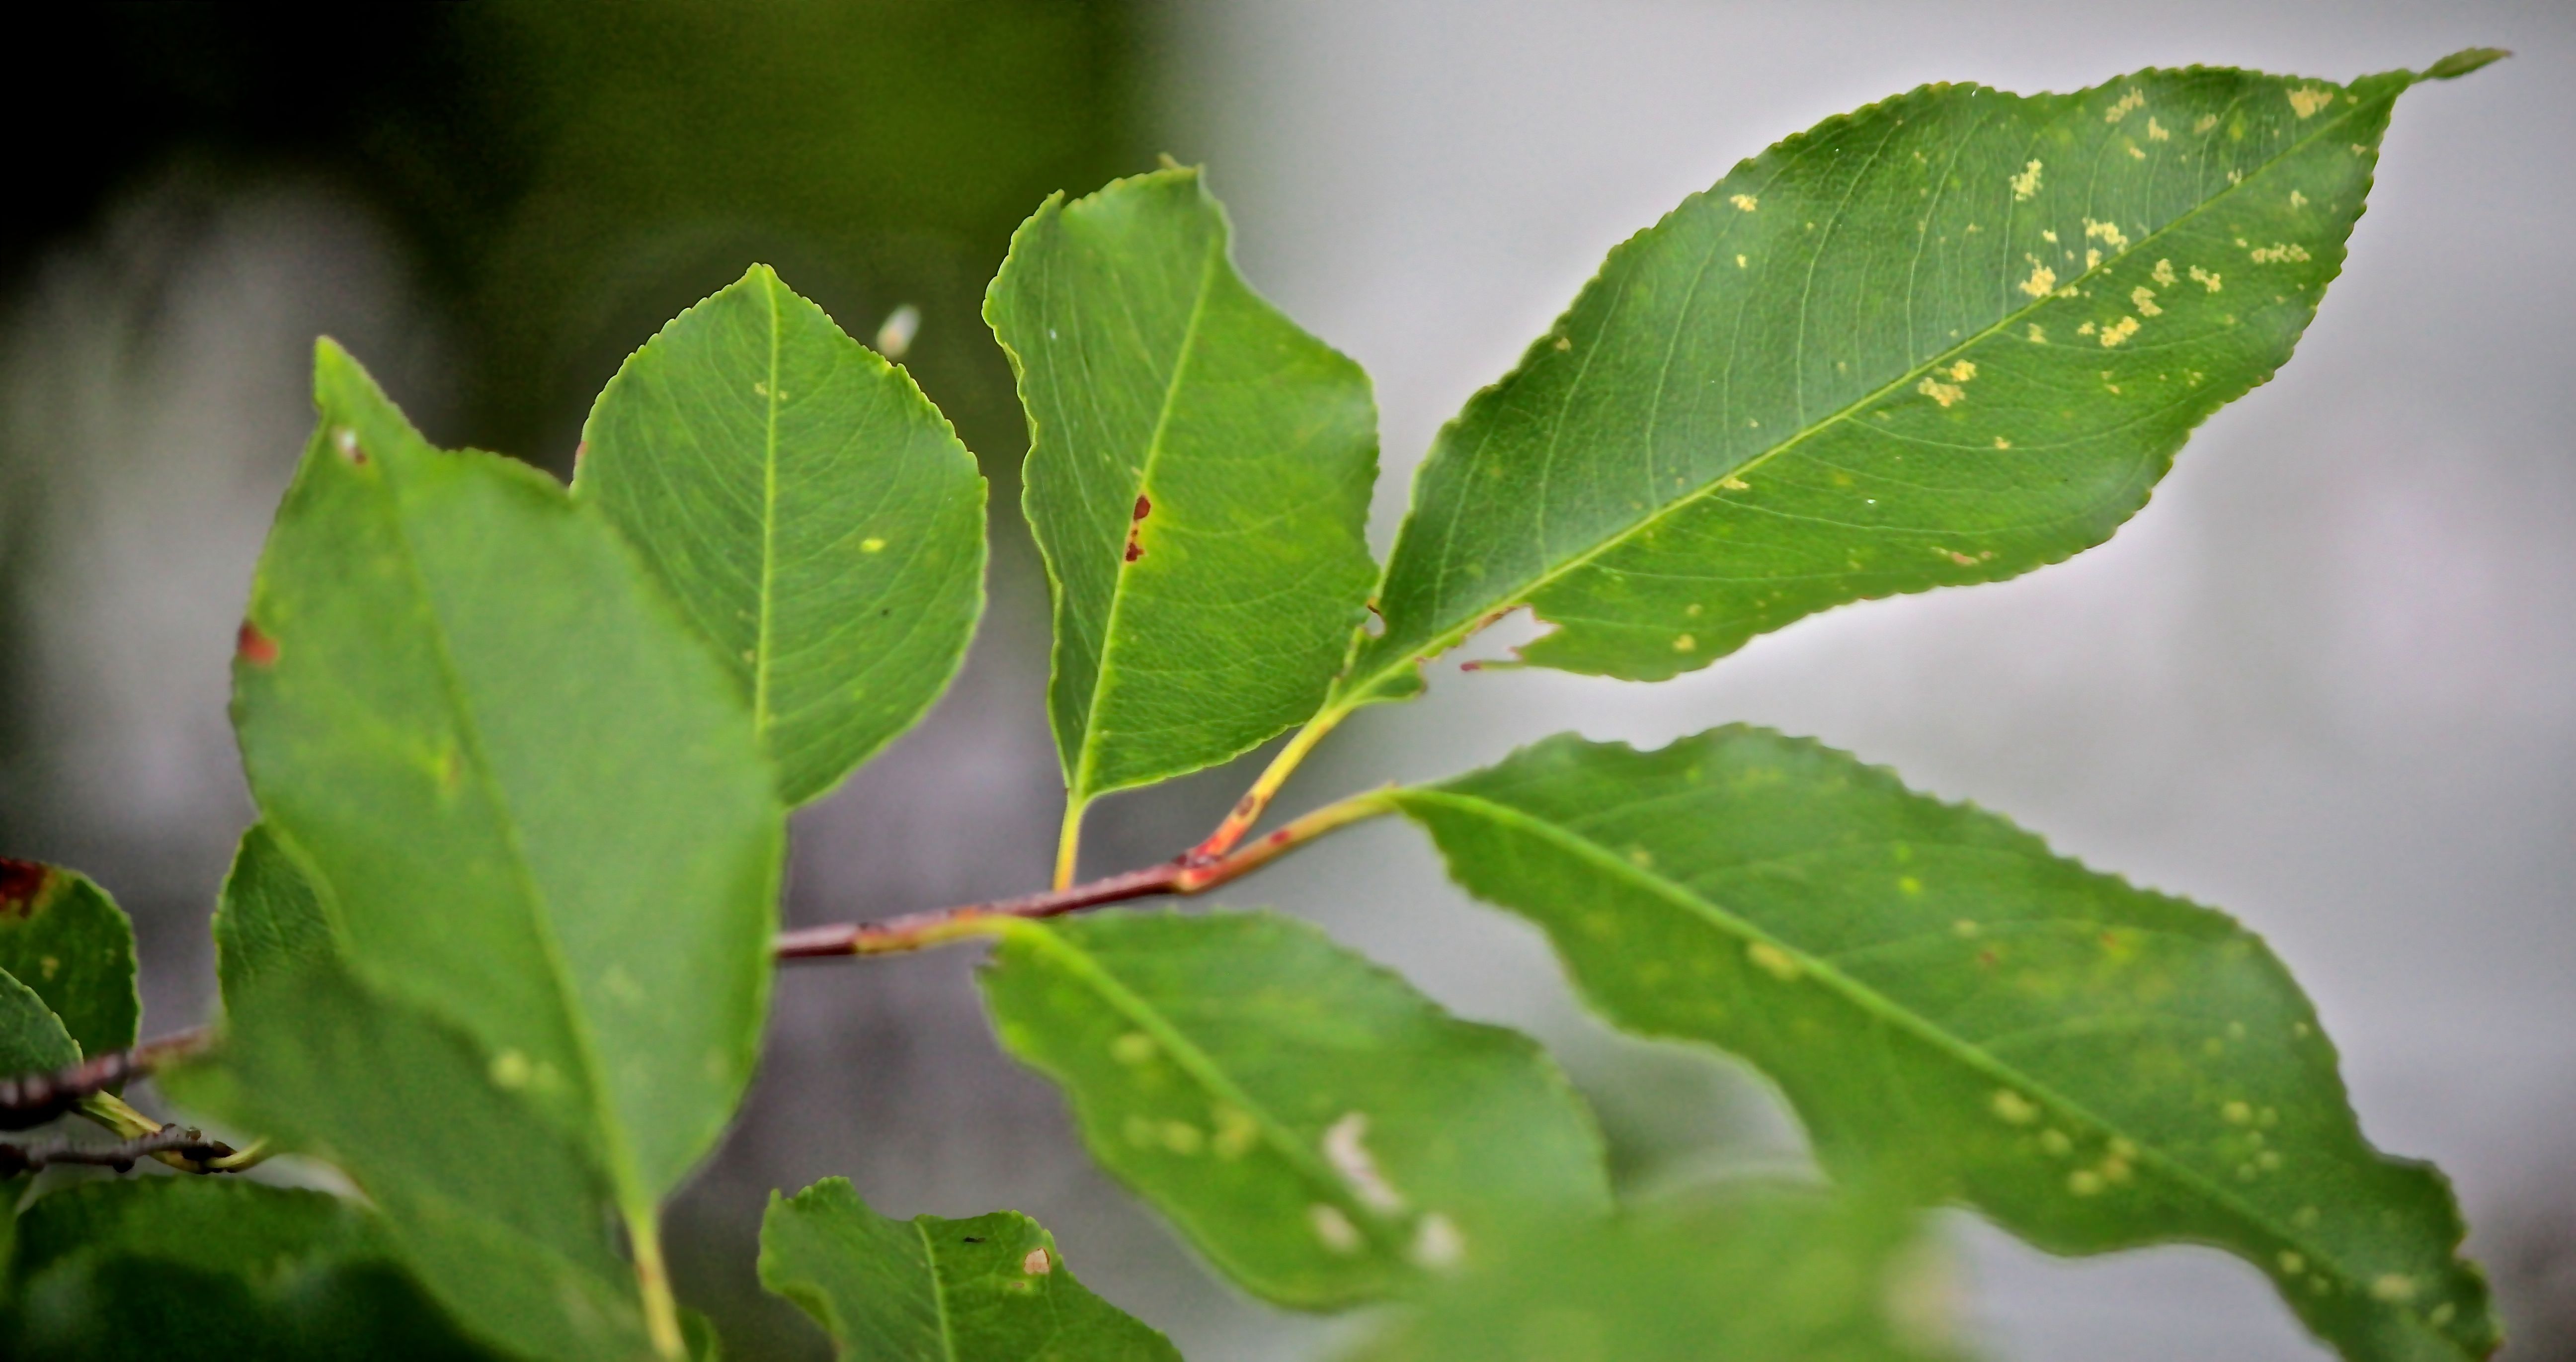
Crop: cherry
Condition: healthy